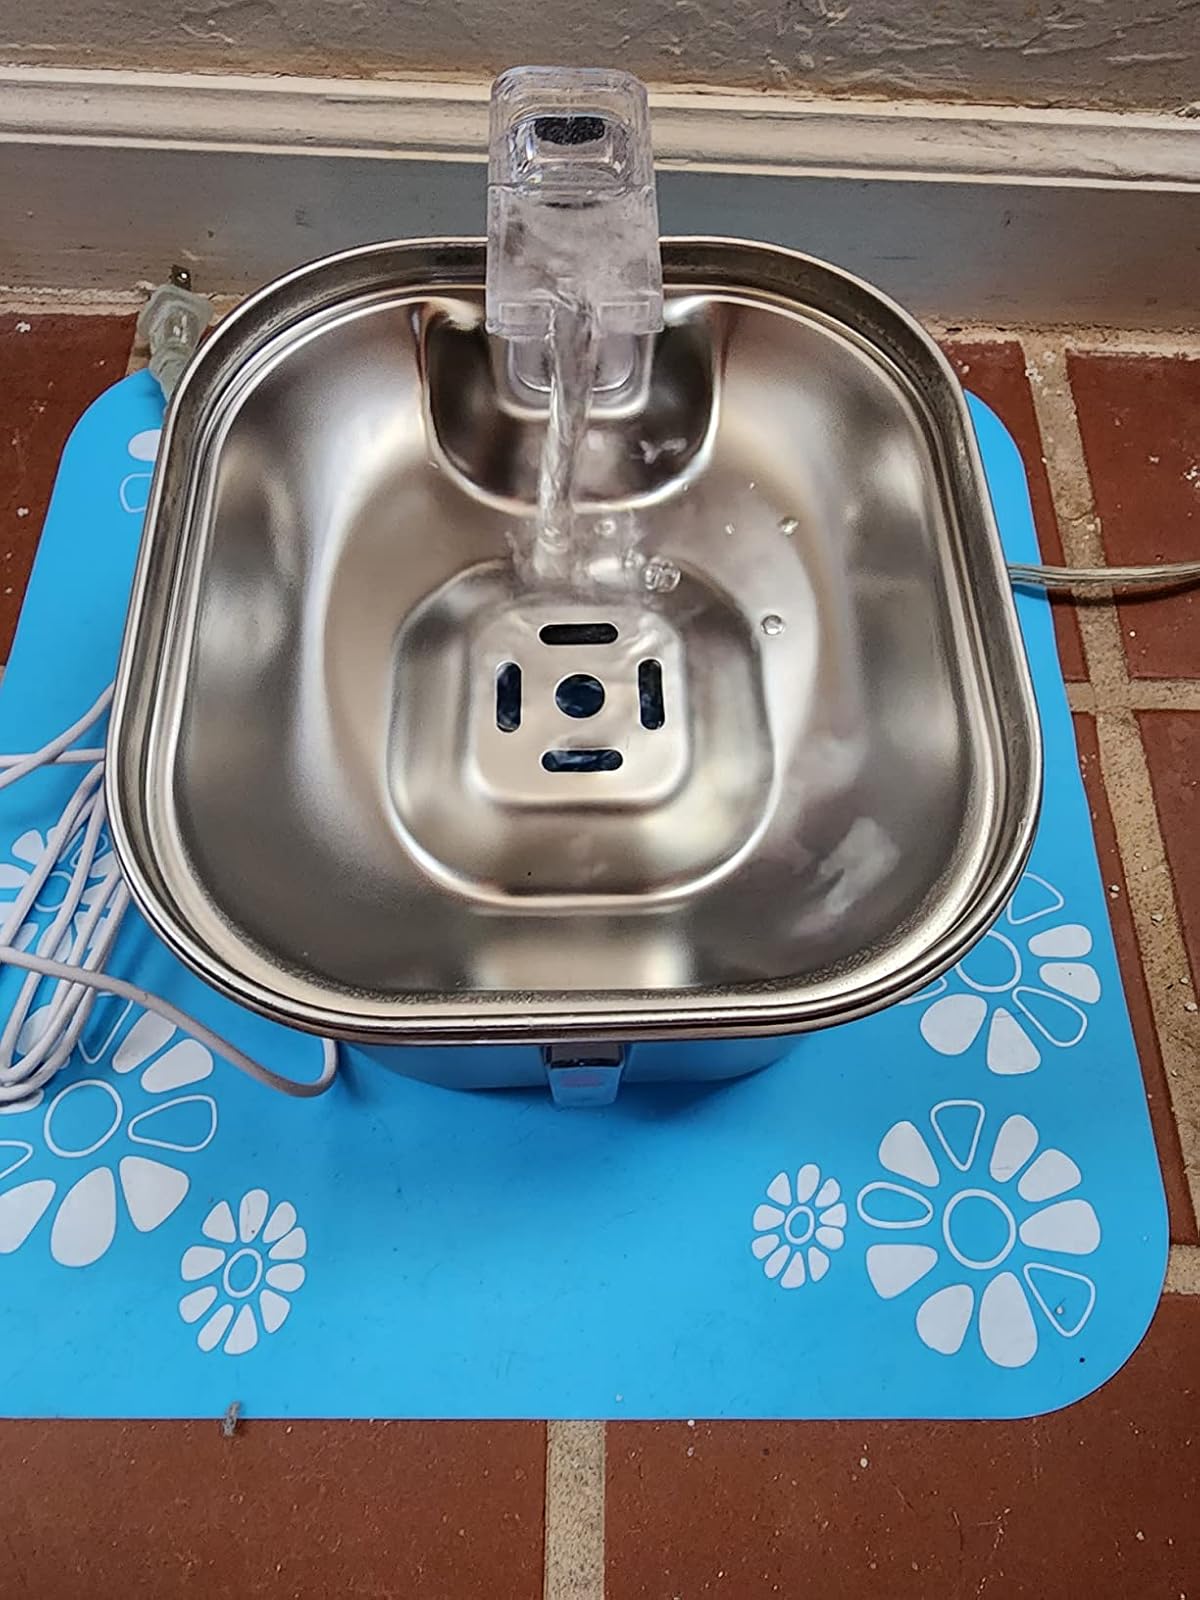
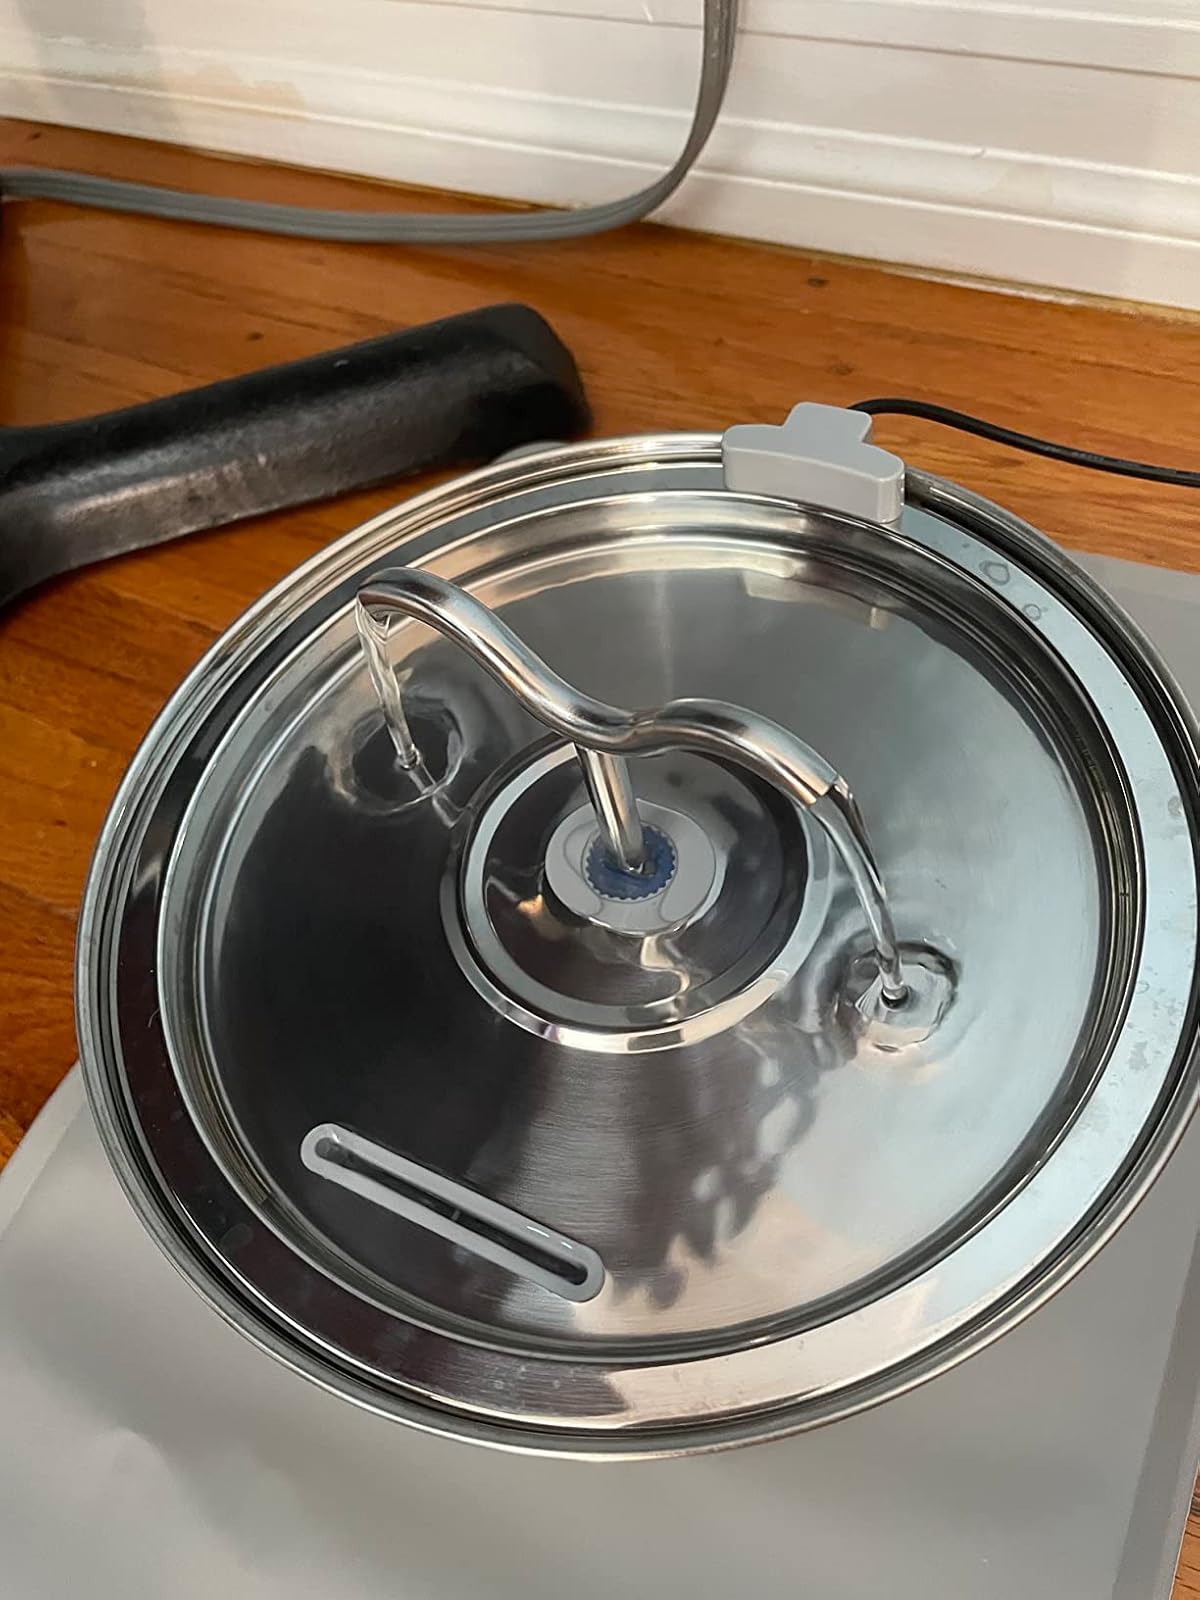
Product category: items_bowl
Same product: no